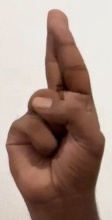
ASL sign: R